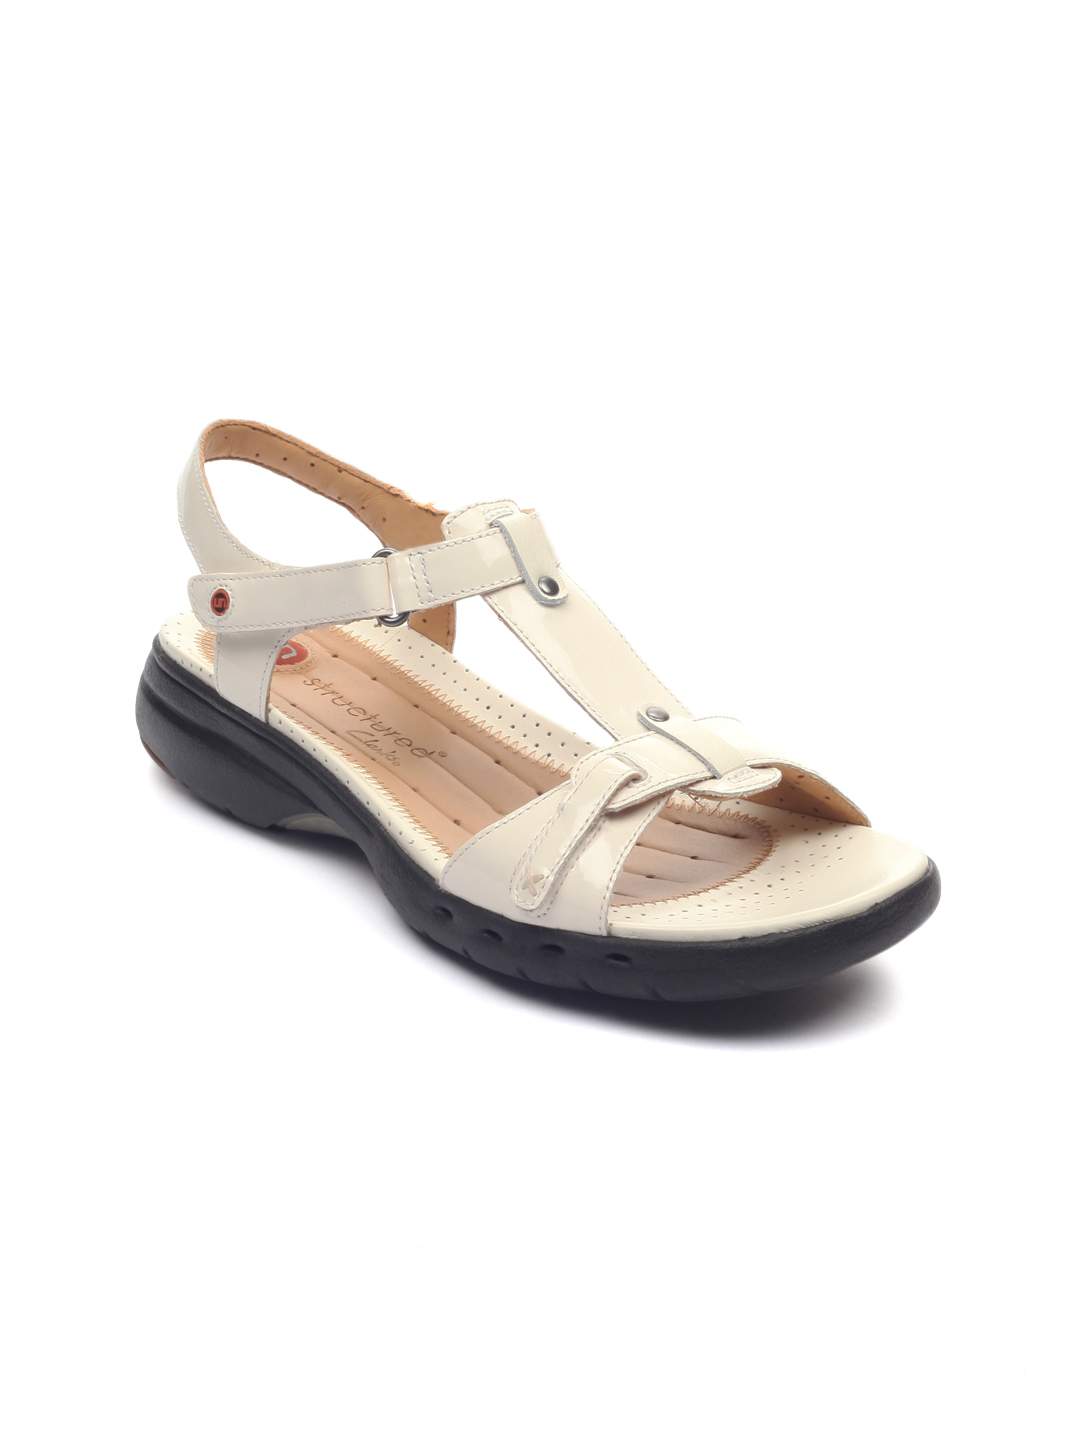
Clarks Women Un Swish Patent White Sandals
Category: Footwear / Shoes / Heels
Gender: Women
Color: White
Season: Fall 2012
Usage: Casual